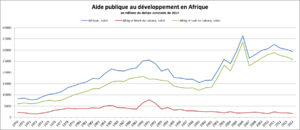
Aide publique au développement en Afrique, 1970-2014
L’Afrique est un continent qui couvre 6 % de la surface de la Terre et 20 % de la surface des terres émergées. Sa superficie est de 30 415 873 km² avec les îles, ce qui en fait la troisième mondiale si l'on compte l'Amérique comme un seul continent. Avec plus de 1,2 milliard d'habitants, l'Afrique est le deuxième continent le plus peuplé après l'Asie et représente 16,4 % de la population de la planète en 2016. Le continent est bordé par la mer Méditerranée au nord, le canal de Suez et la mer Rouge au nord-est, l’océan Indien au sud-est et l’océan Atlantique à l’ouest.